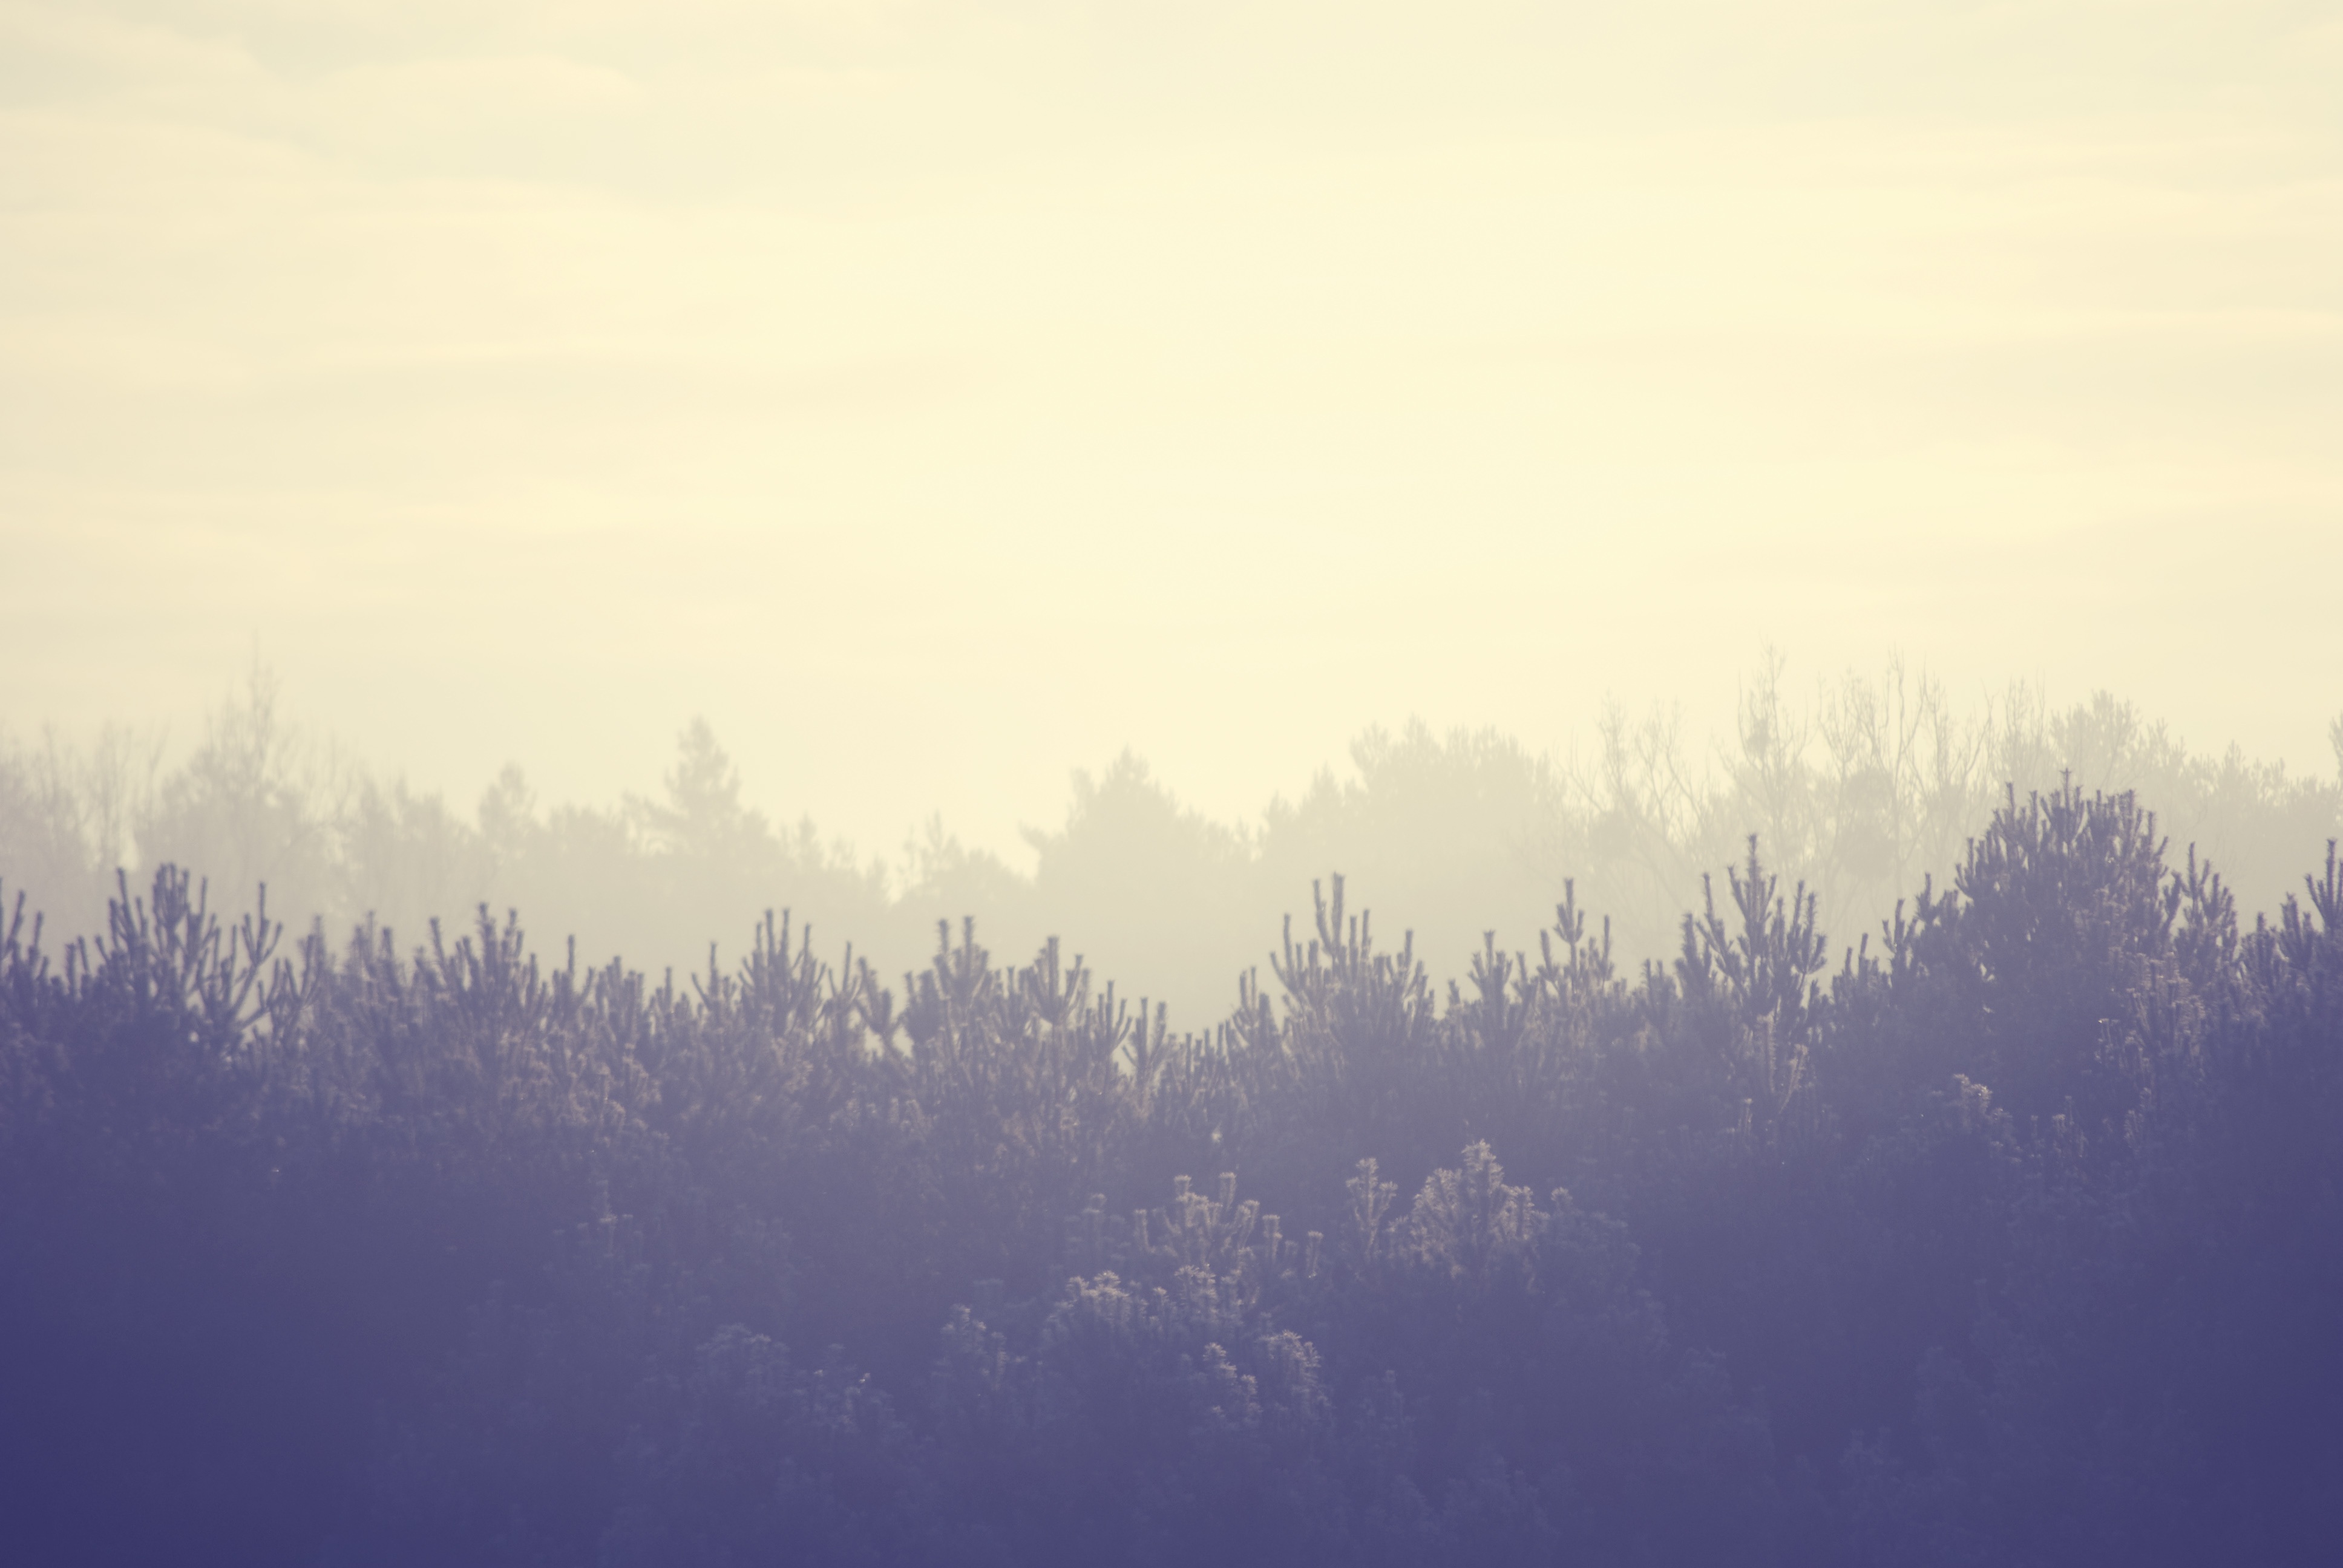
landscape, tree, nature, forest, horizon, mountain, cloud, sky, fog, sunrise, sunset, mist, sunlight, morning, hill, dawn, atmosphere, dusk, evening, mystic, scenic, weather, haze, season, plain, trees, atmospheric, atmospheric phenomenon